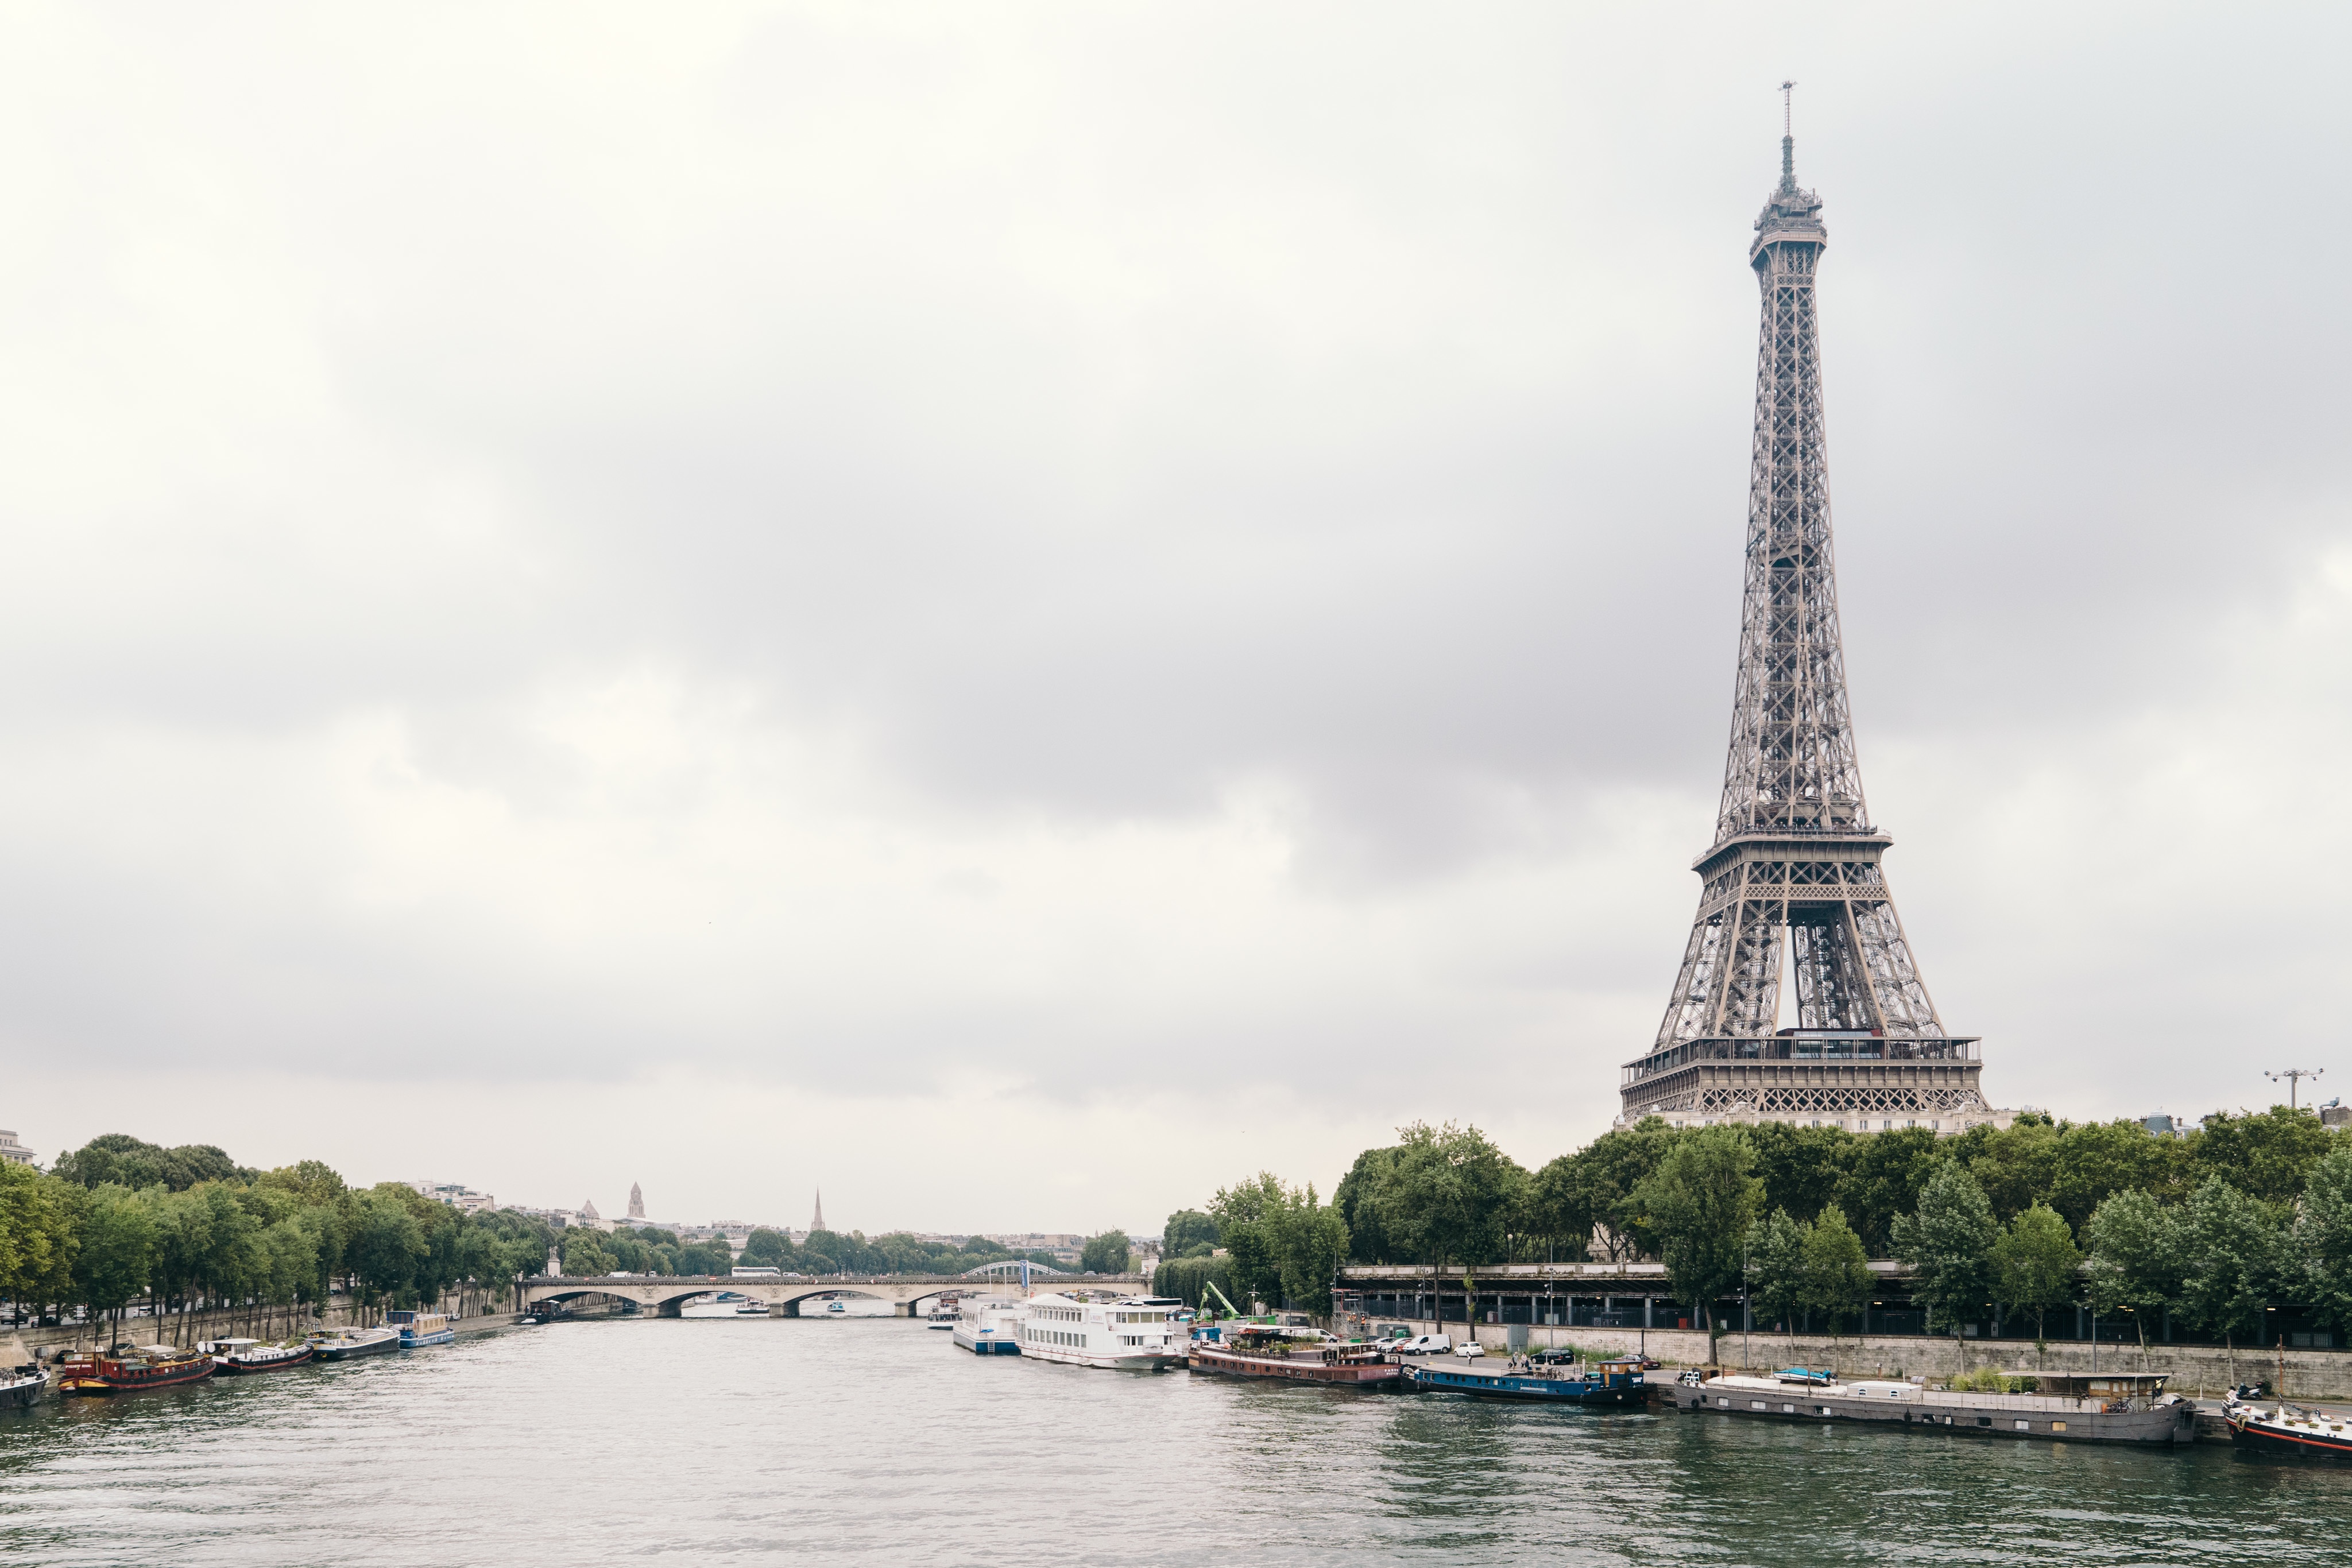
sea, water, eiffel tower, river, monument, cityscape, vehicle, tower, bay, landmark, waterway, pari